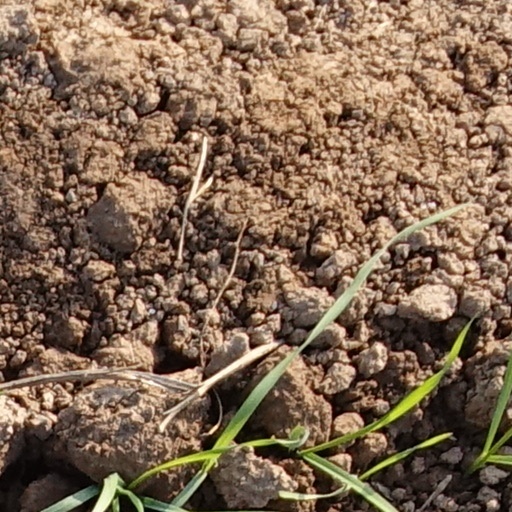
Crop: wheat